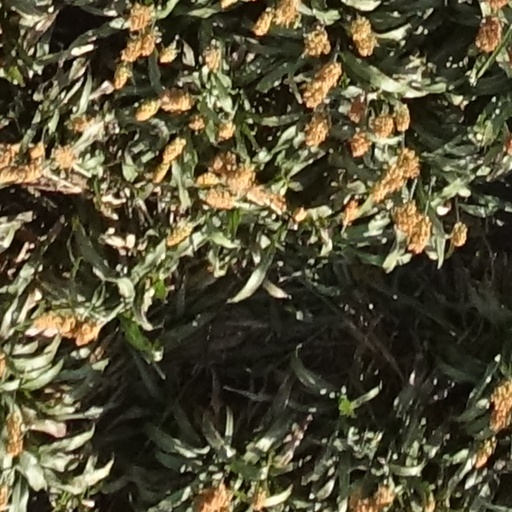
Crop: sorghum